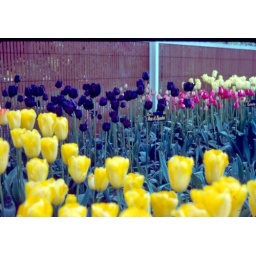
Actually Black Tulip called ACE of Spades. Grown in the green houses